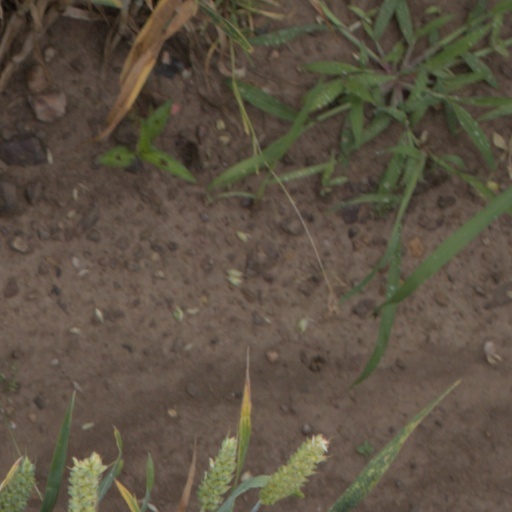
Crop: wheat